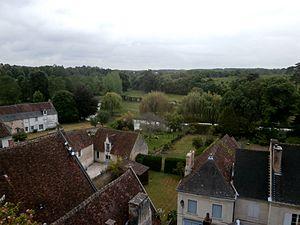
La vallée de l'Indrois, vue depuis l'esplanade du château de Montrésor.
Montrésor est une commune française du département d'Indre-et-Loire en région Centre-Val de Loire.